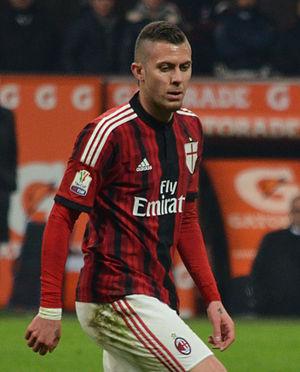
Jérémy Ménez, né le 7 mai 1987 à Longjumeau est un footballeur international français, qui évolue au poste d'avant-centre. Il évolue actuellement en Serie B au Reggina 1914.